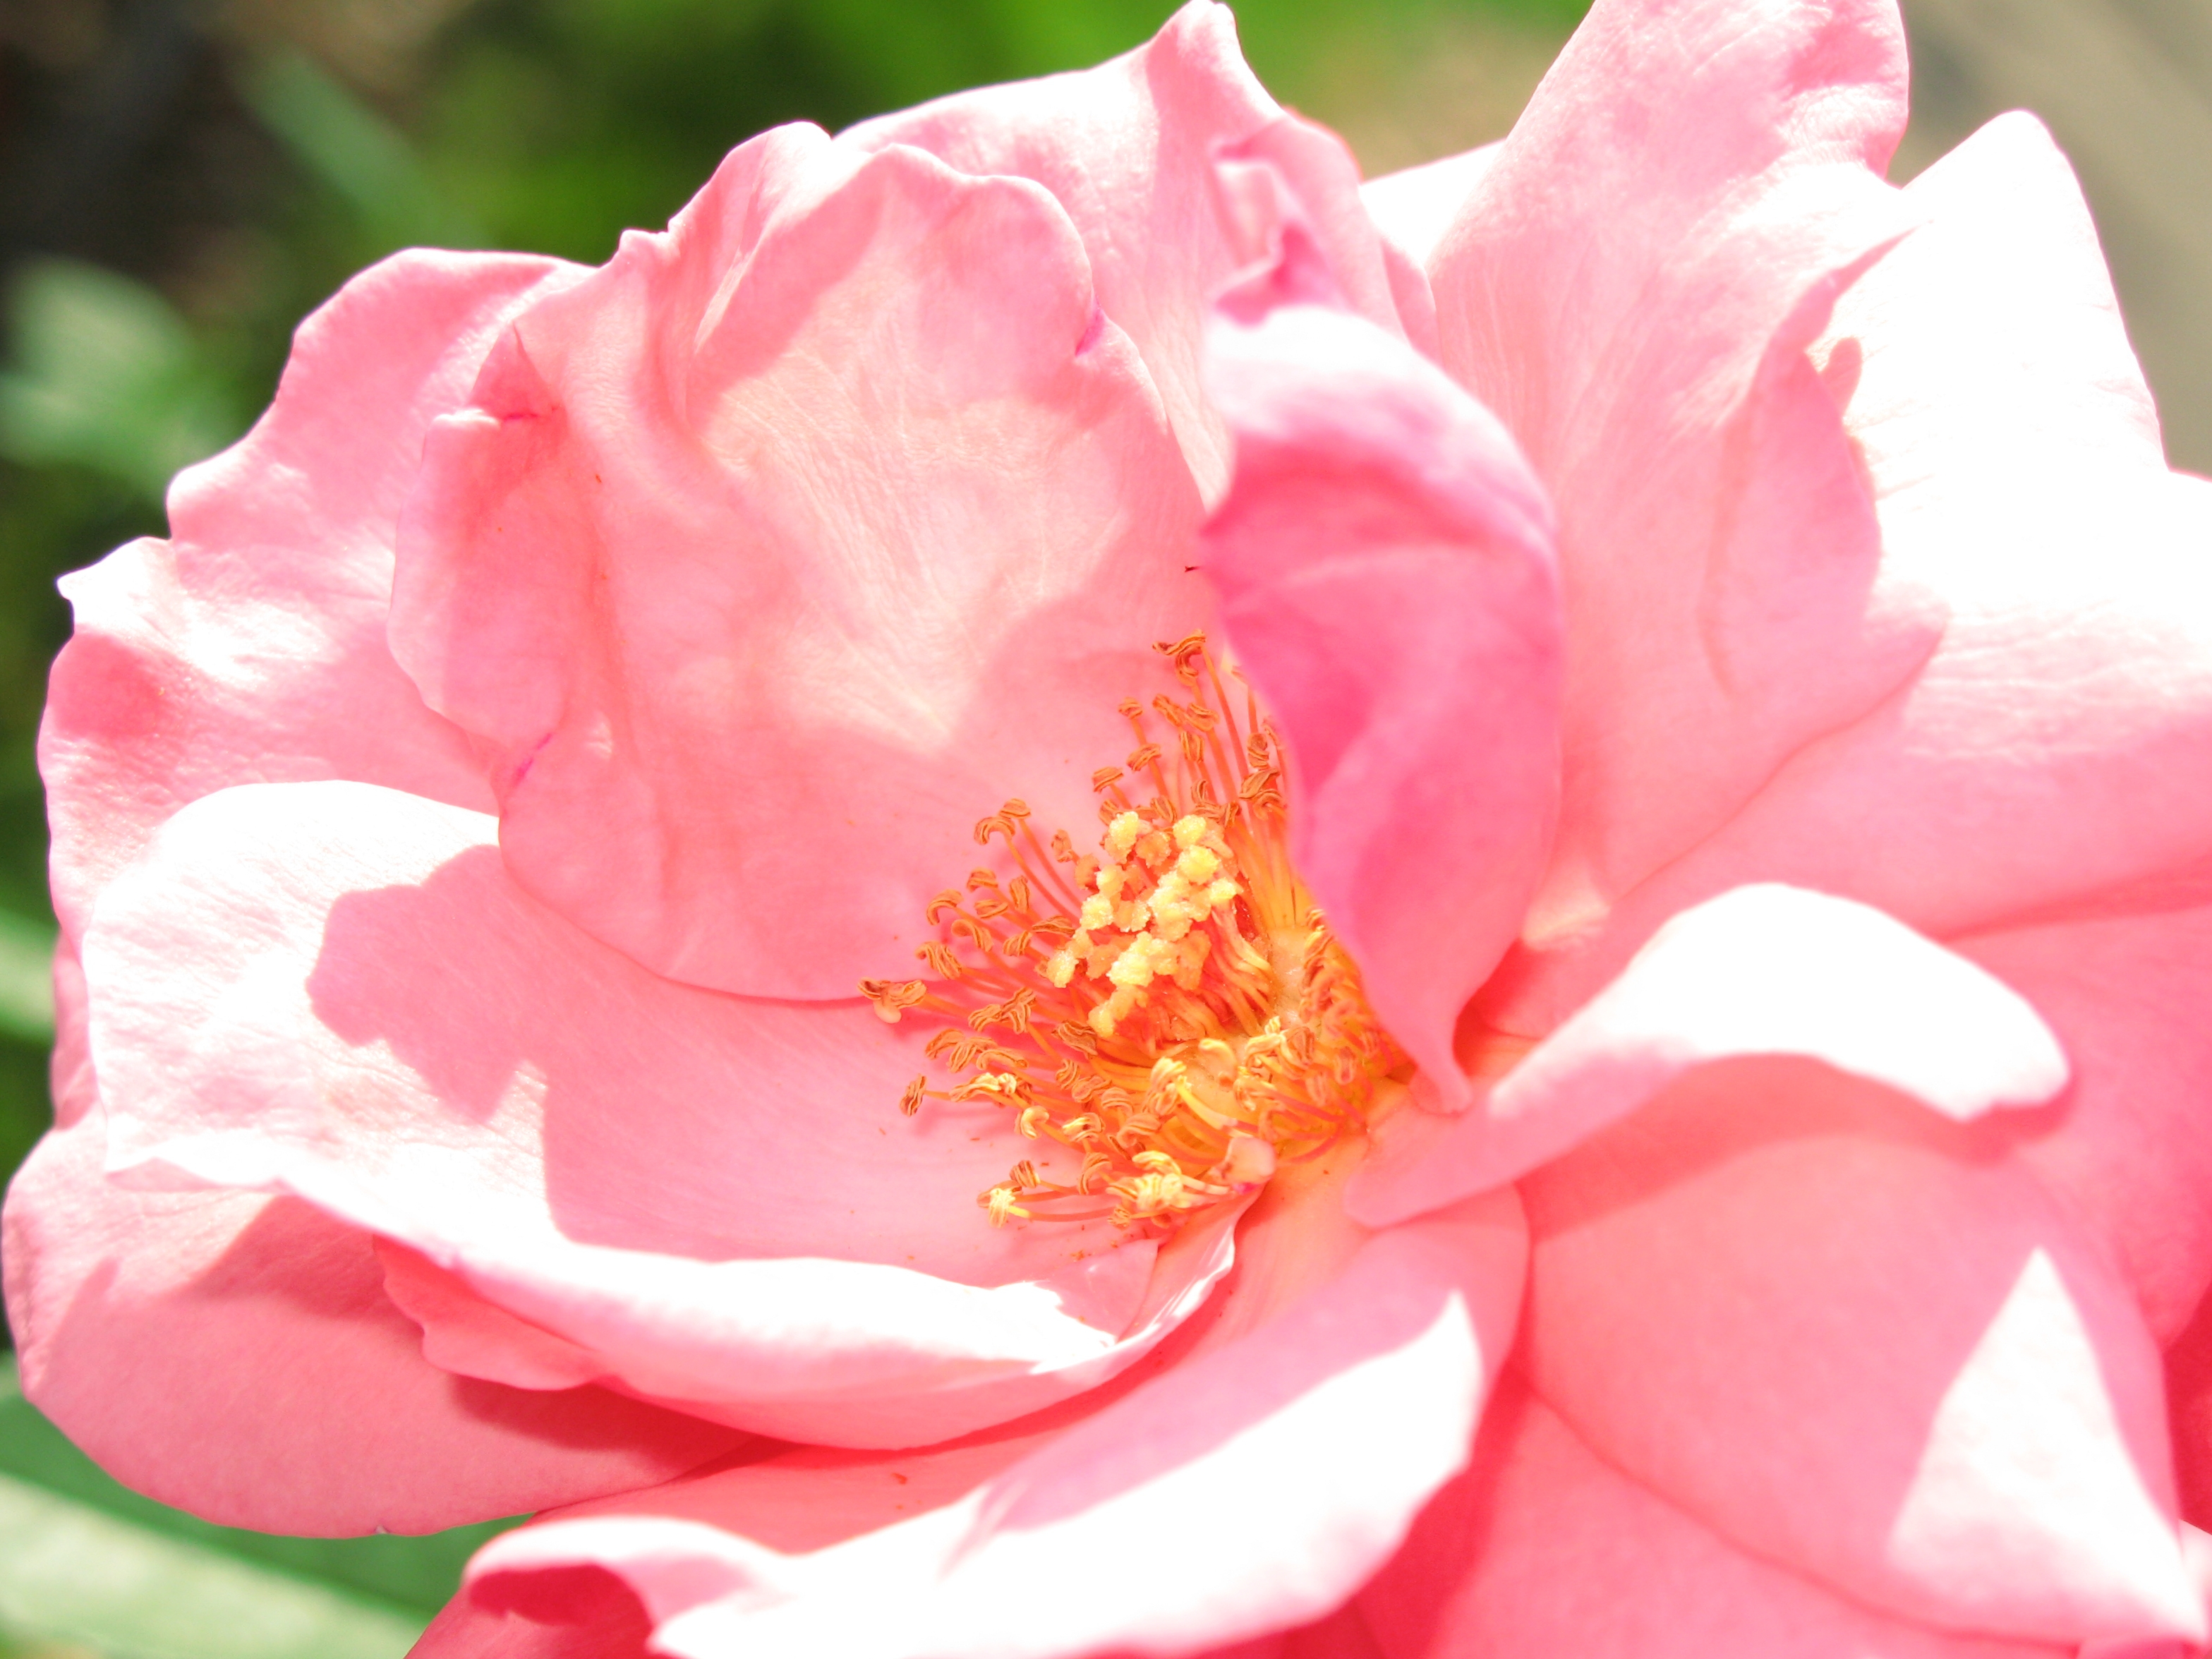
blossom, plant, flower, petal, rose, high, pink, flora, shrub, rosa, hires, hi, res, resolution, peony, floribunda, g7, macro photography, flowering plant, garden roses, rose family, land plant